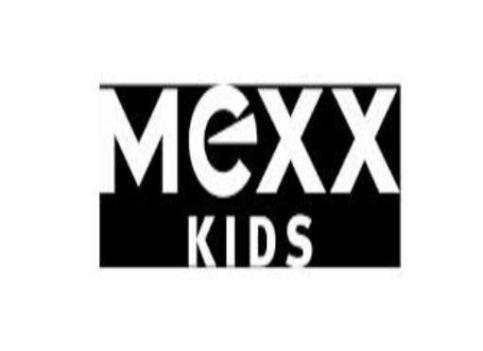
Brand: mexx
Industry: Clothes